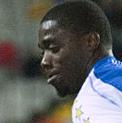
Age: 21